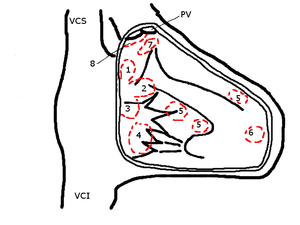
La communication interventriculaire est la malformation cardiaque congénitale la plus fréquente après la CIA : elle représenterait près de 10 % de l'ensemble des cardiopathies congénitales chez l'humain.